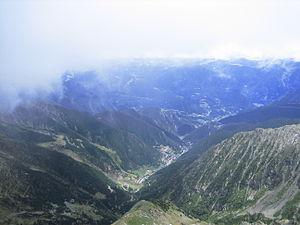
Arinsal est un village d'Andorre situé dans la paroisse de La Massana qui comptait 1 766 habitants en 2017.